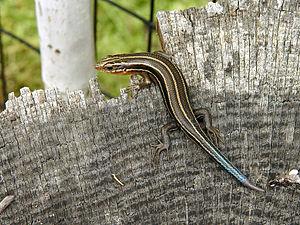
Le Scinque pentaligne est une espèce de sauriens de la famille des Scincidae. Ce lézard se rencontre dans une large moitié est des États-Unis, du Texas à la côte est au sud et jusque dans le sud de l'Ontario au Canada.